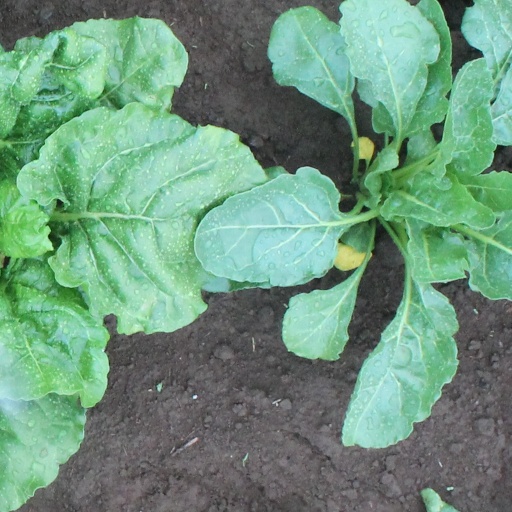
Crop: sugar beet